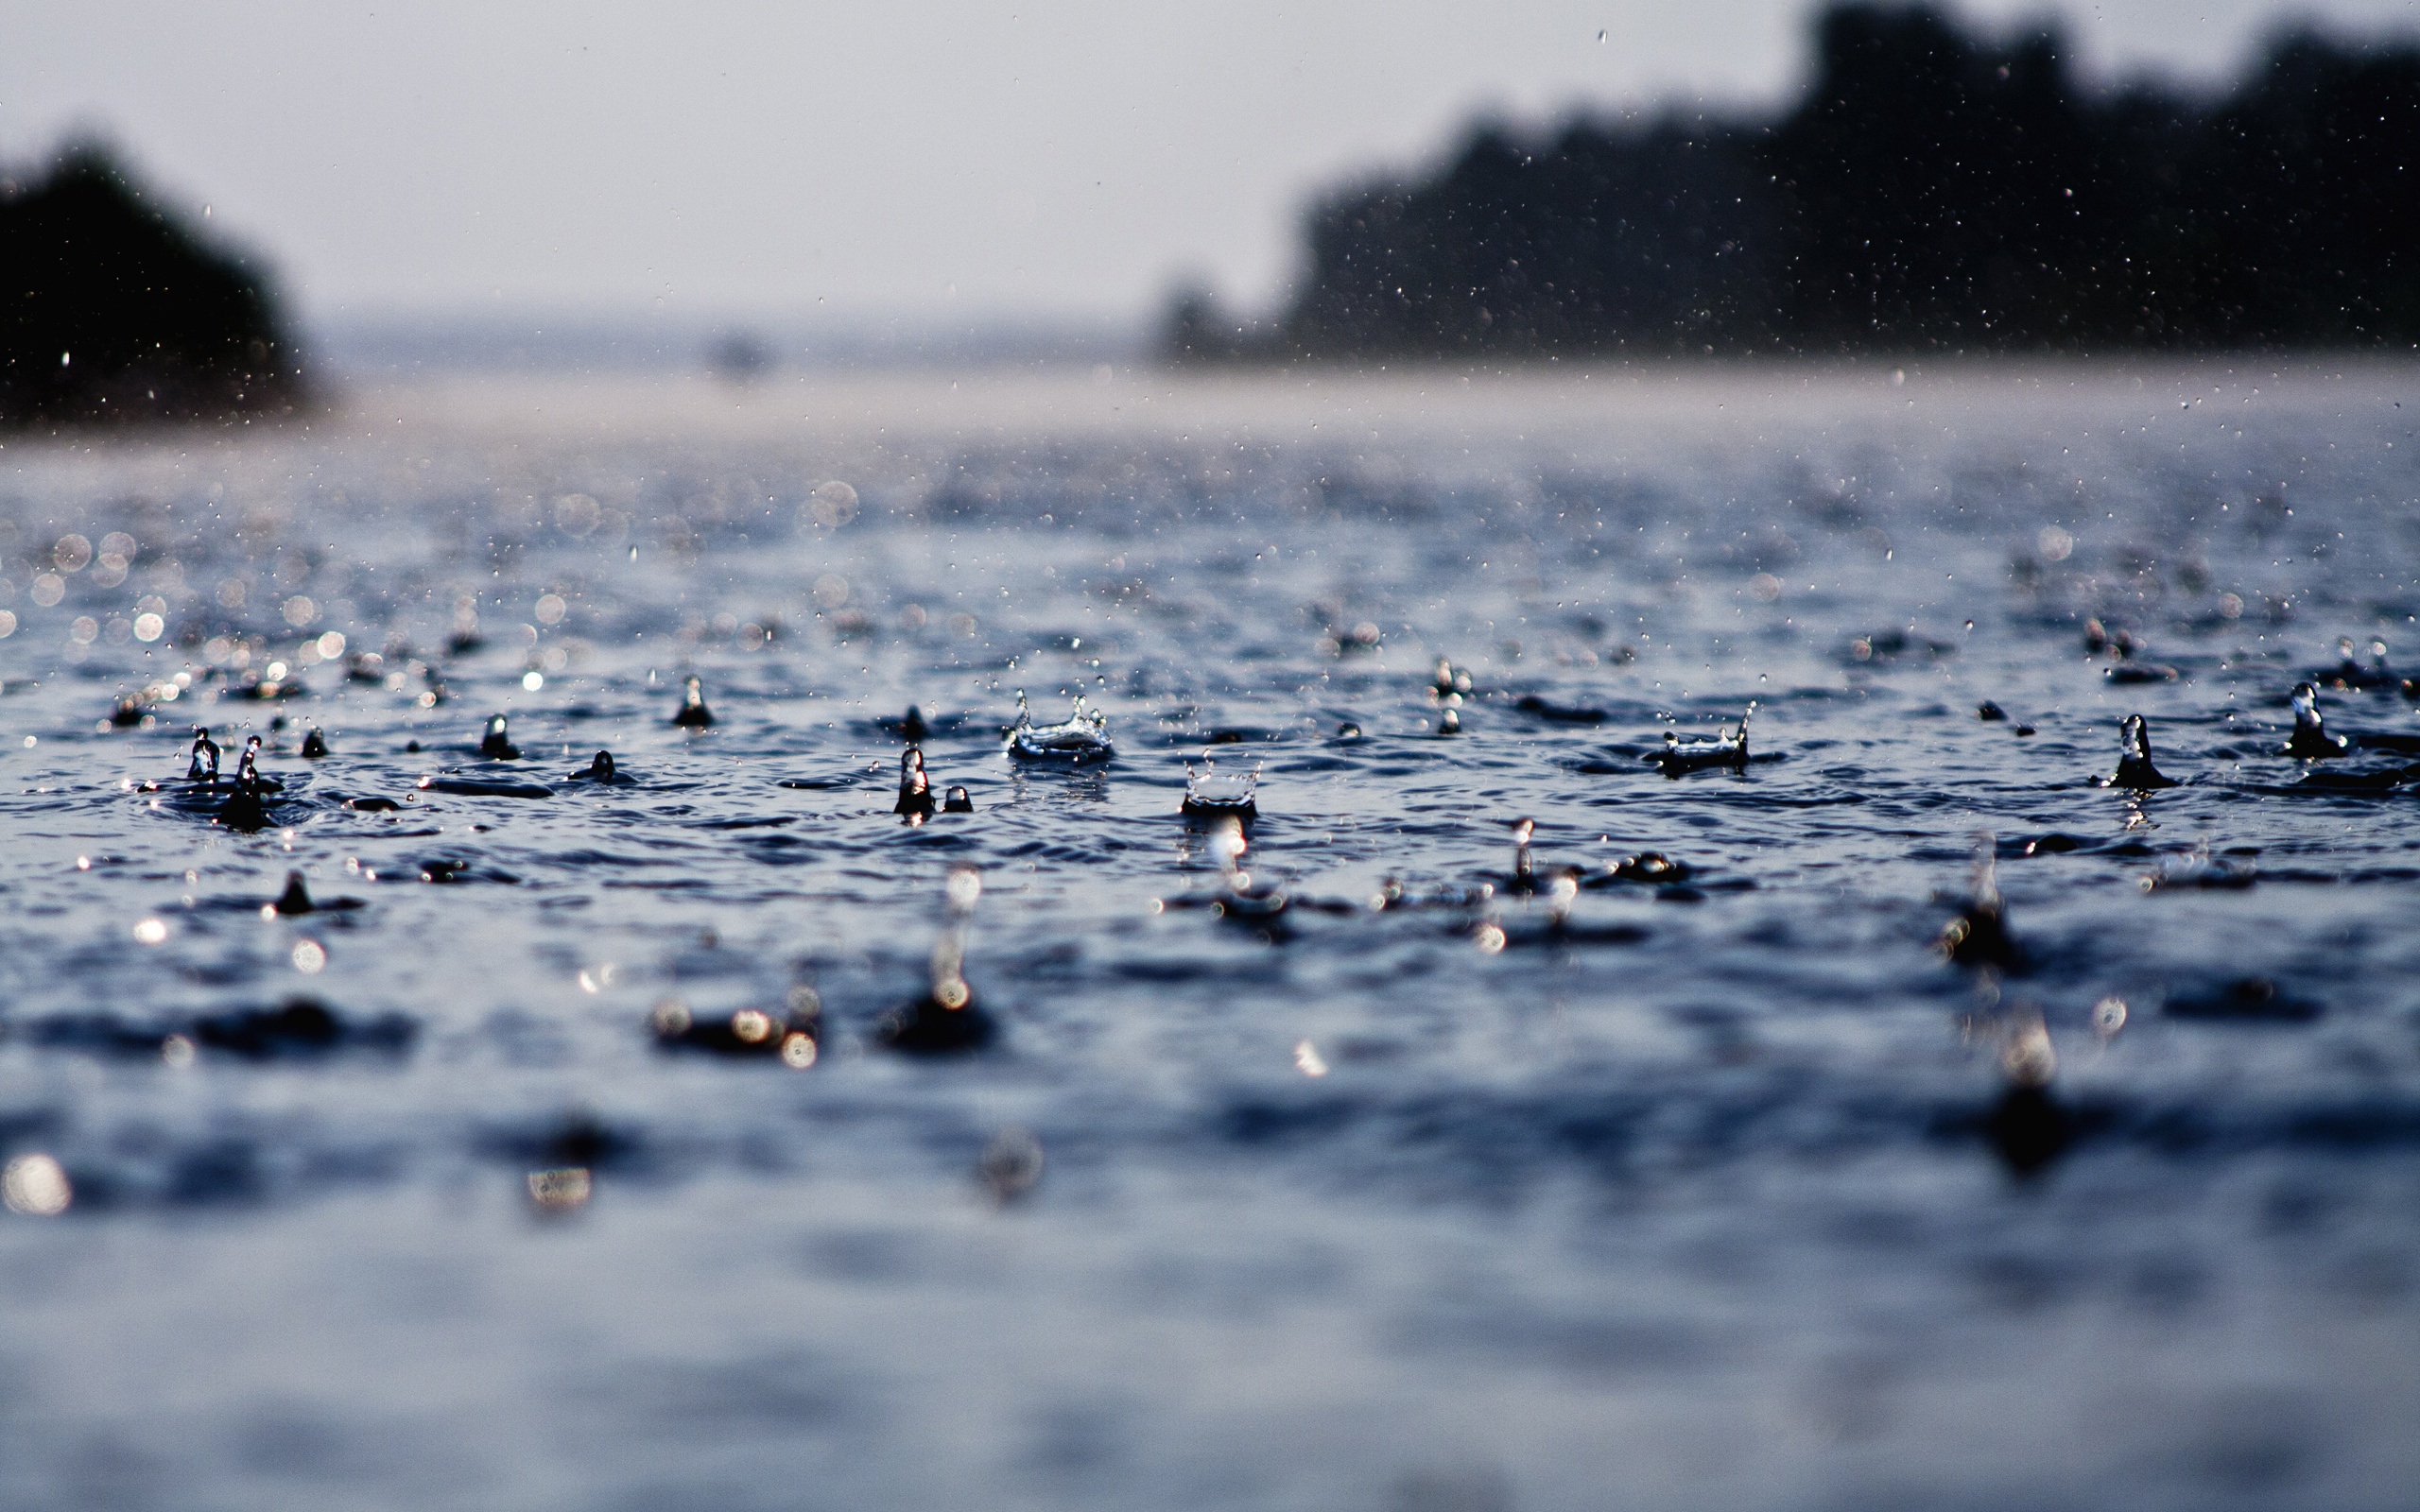
sea, coast, water, nature, ocean, horizon, snow, winter, sunset, morning, shore, wave, ice, evening, reflection, weather, freezing, atmospheric phenomenon, wind wave